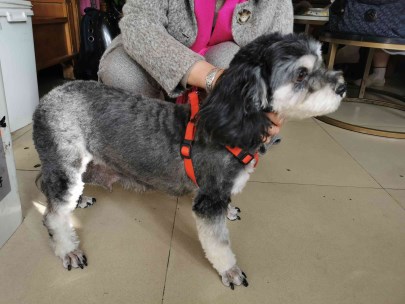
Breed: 2342-n000102-miniature_schnauzer